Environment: real
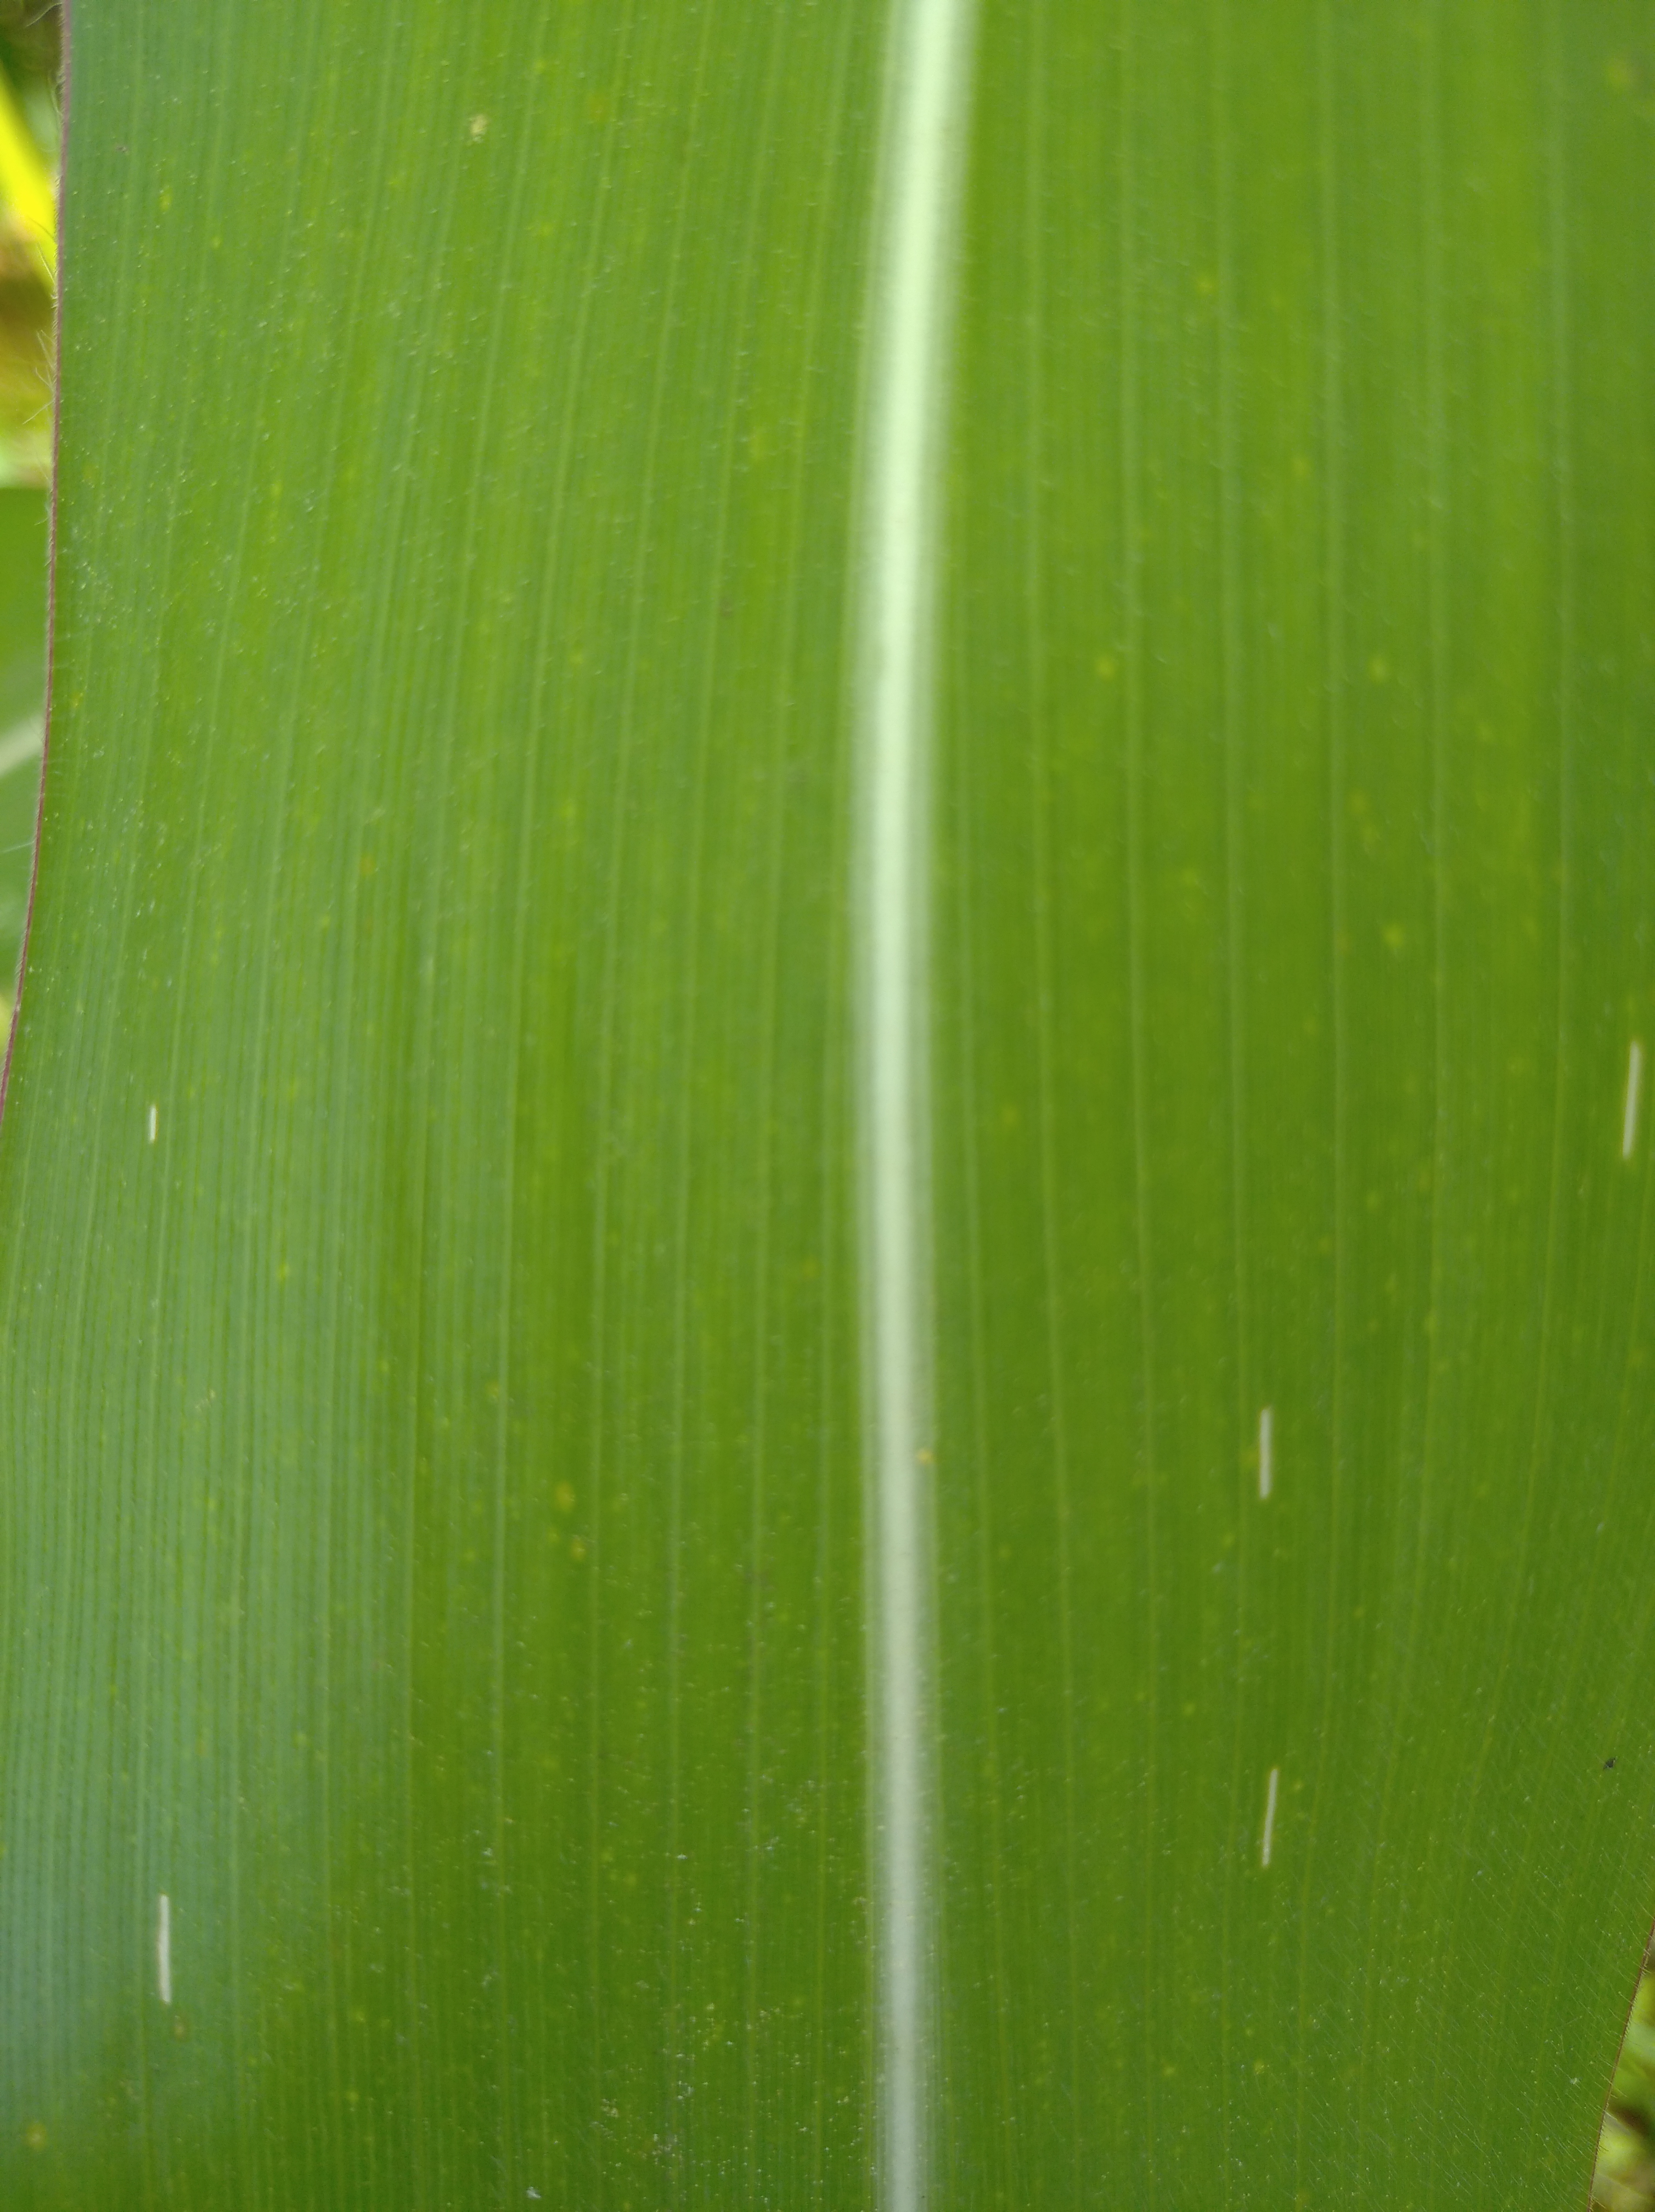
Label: healthy